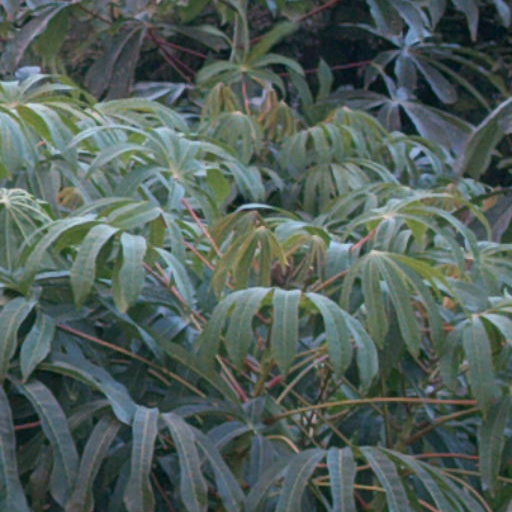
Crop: cassava